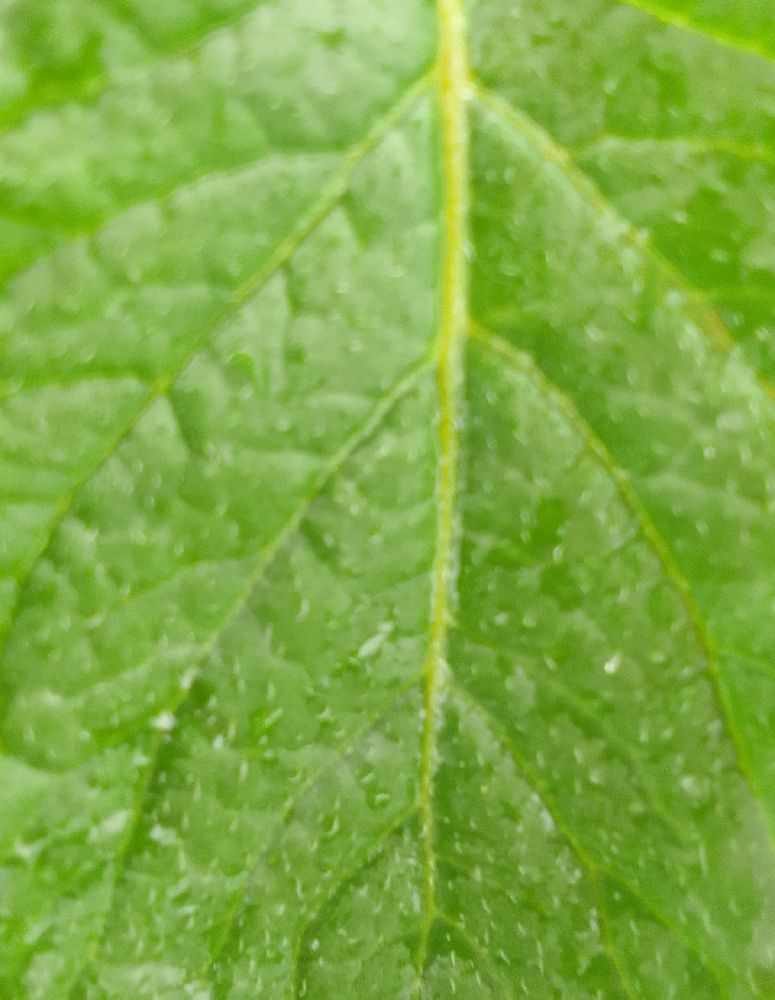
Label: Healthy